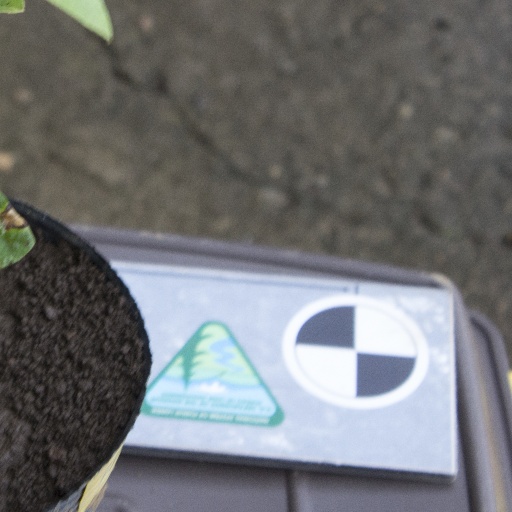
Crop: soybean